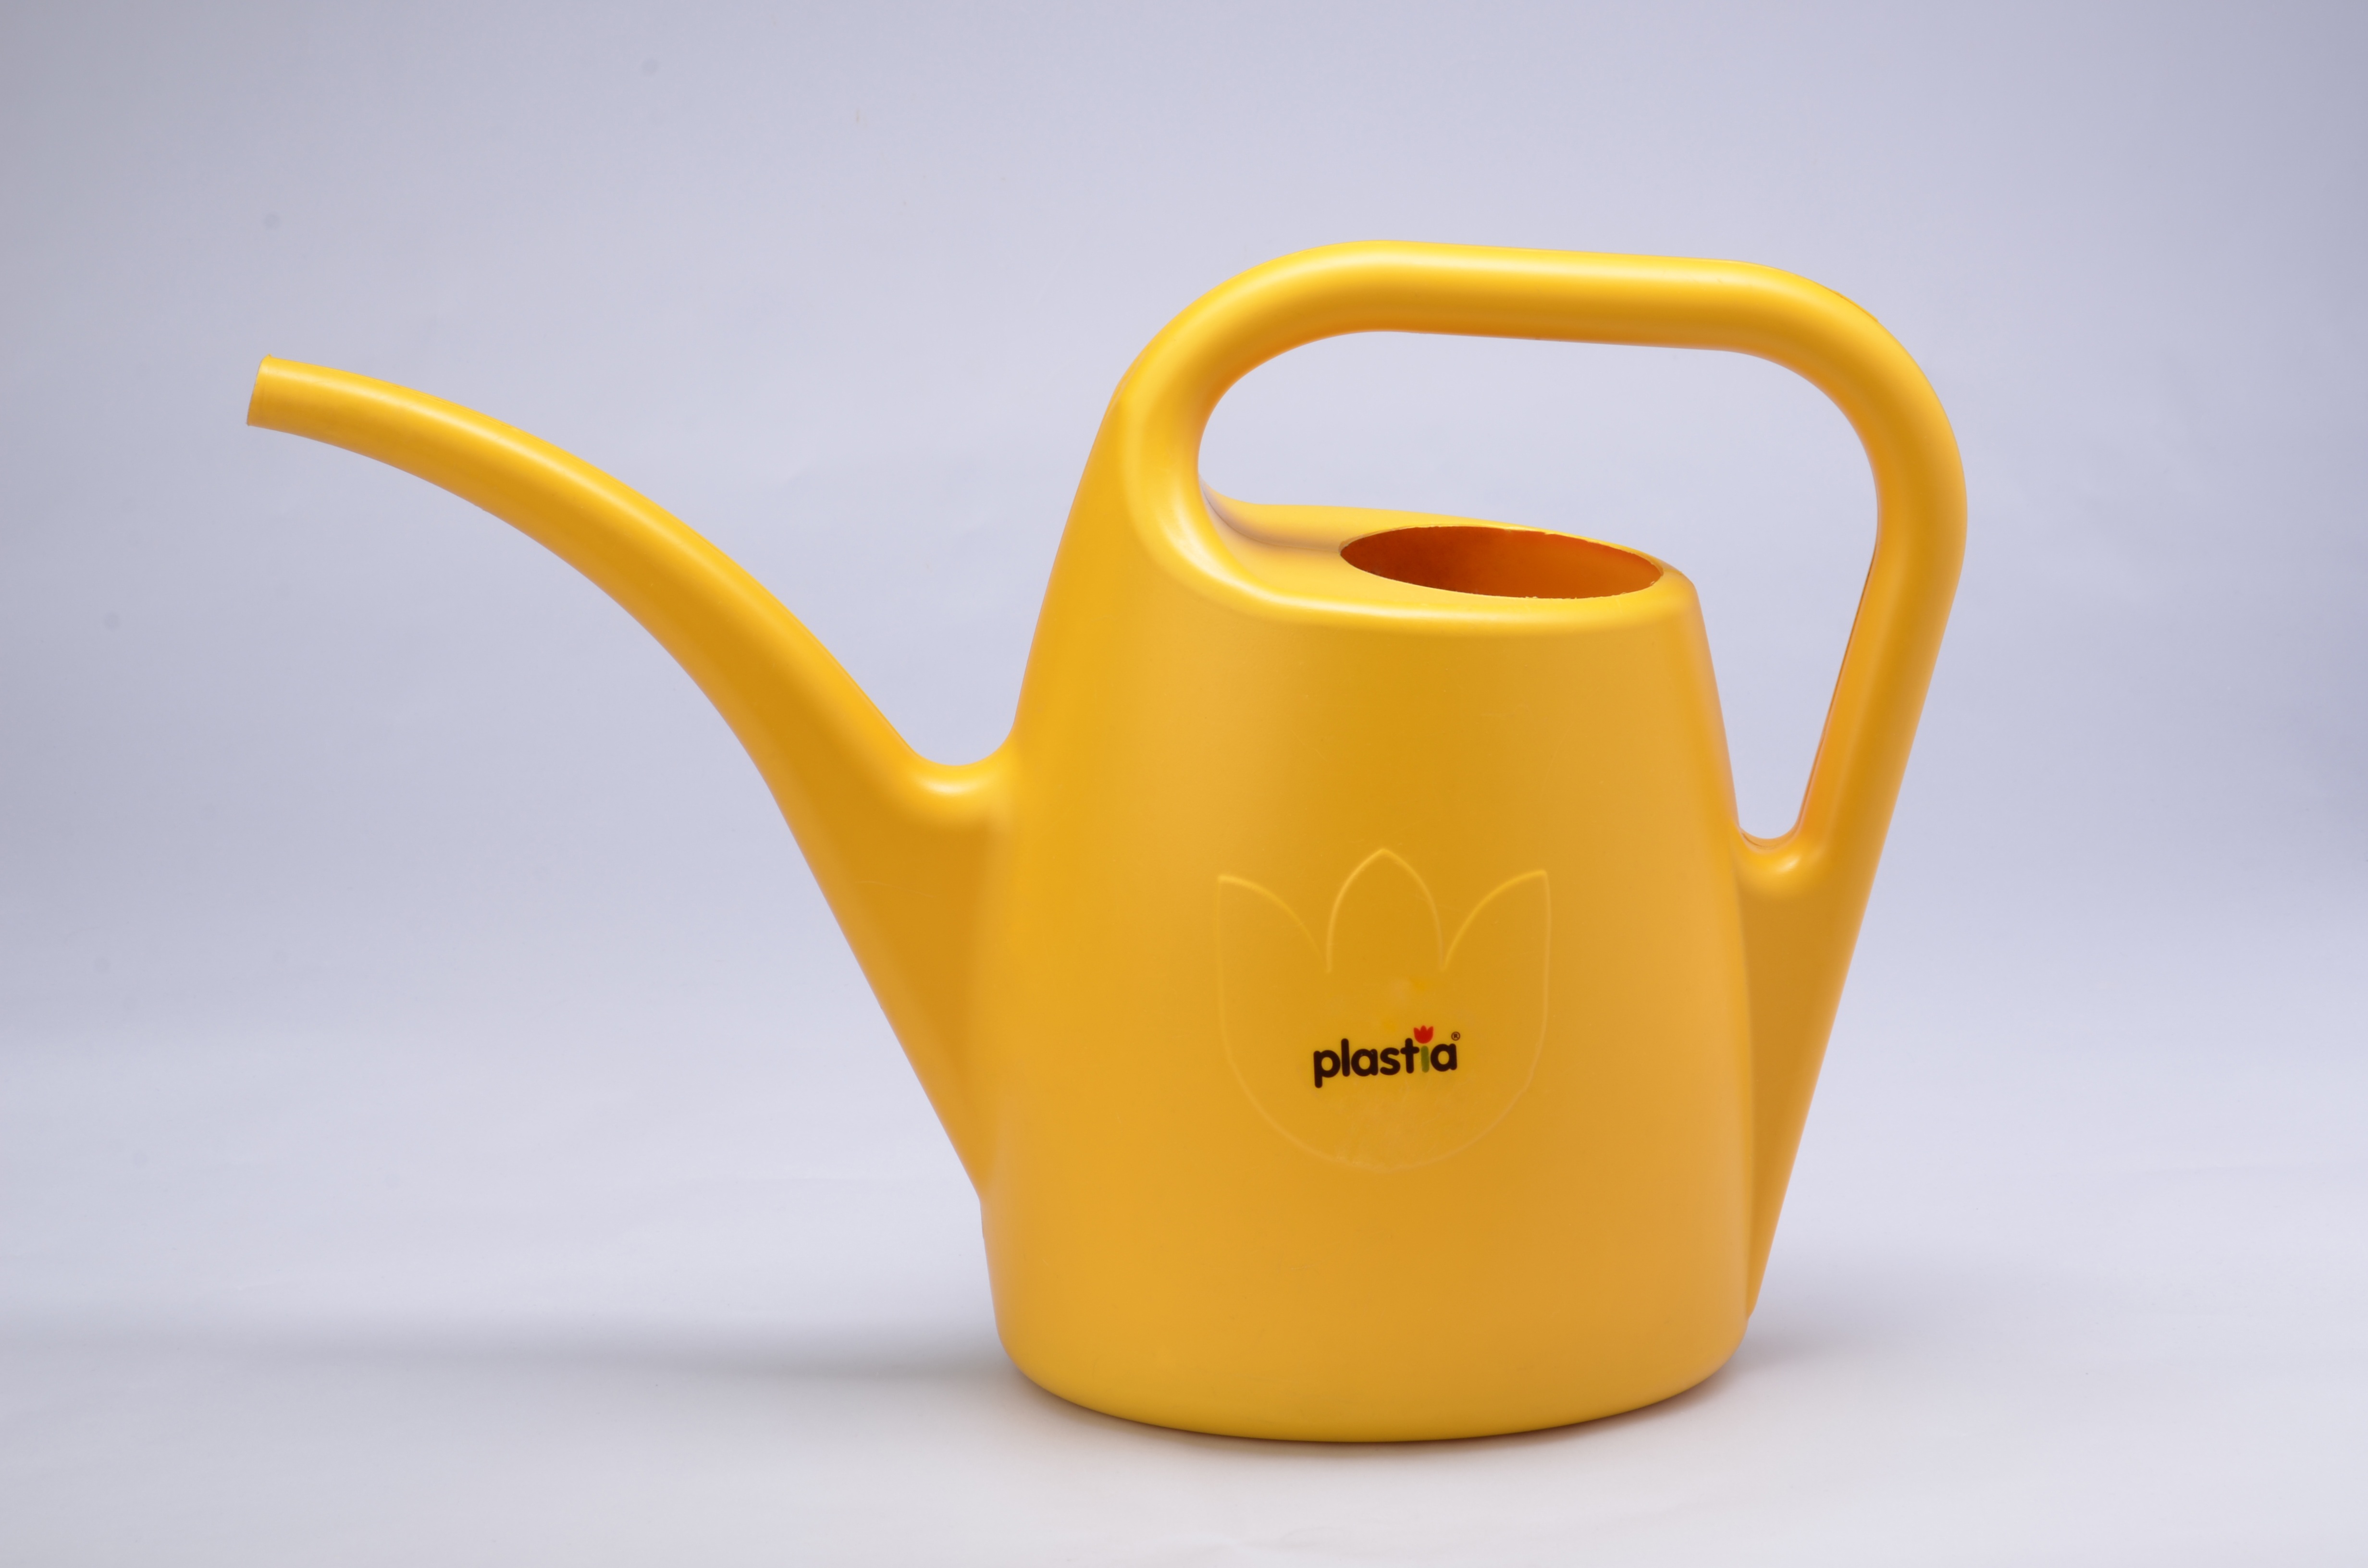
teapot, cup, ceramic, kettle, yellow, jug, product, pitcher, the attempt, the practice of, small appliance, ewer, stovetop kettle